The Intouchables

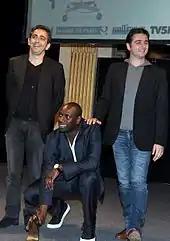
Directors Éric Toledano and Olivier Nakache with star Omar Sy at the 2012 Lumière Awards ceremony.

After four weeks, by 25 November 2011, "The Intouchables" had already become the most-watched film in France in 2011. After sixteen weeks, more than 19 million people had seen the film in France. On 10 January 2012, "The Intouchables" set a record, having been number one for ten consecutive weeks since its release in France. The film has grossed $166 million in France and $444.7 million worldwide as of 12 May 2013.